Vox (political party)

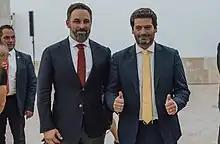
Abascal and Chega leader André Ventura in Lisbon, 2021

Vox is opposed to globalization and advocates a strong nation-state, wishing to recover national sovereignty. The party wants to emphasise bilateralism in international relations, and supports abandoning supranational organizations opposed to Spain's interests. It supports increasing military spending.